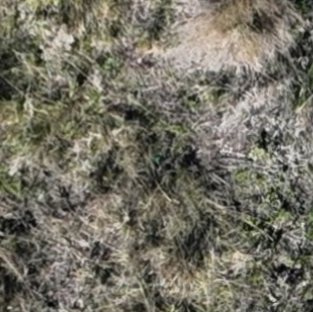
Month: october
Dye color: blue
Dye concentration: low